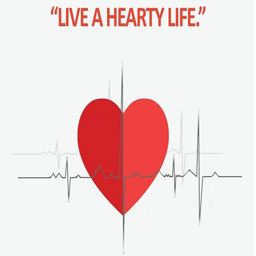
tips for a healthy heart